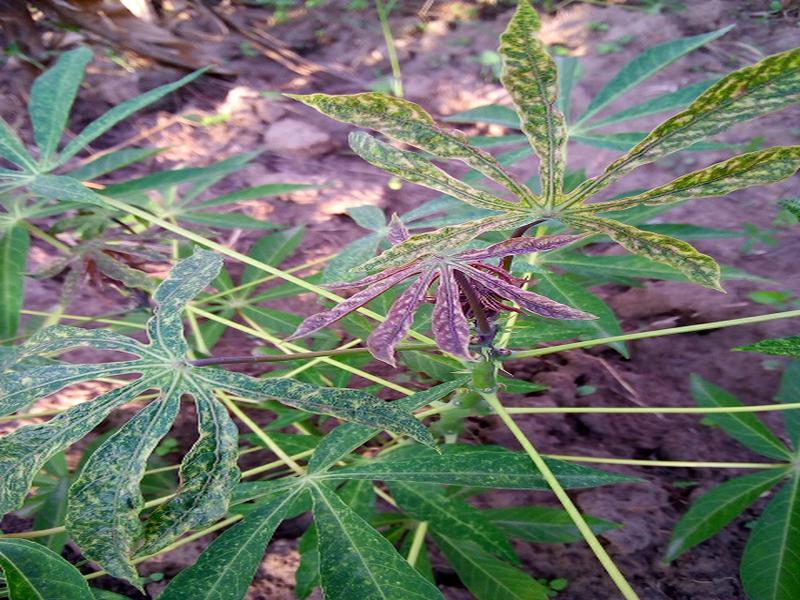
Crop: cassava
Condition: green_mottle